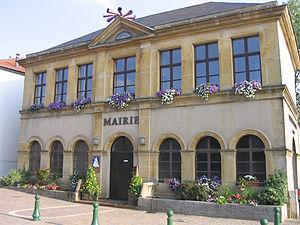
Mairie de Coume